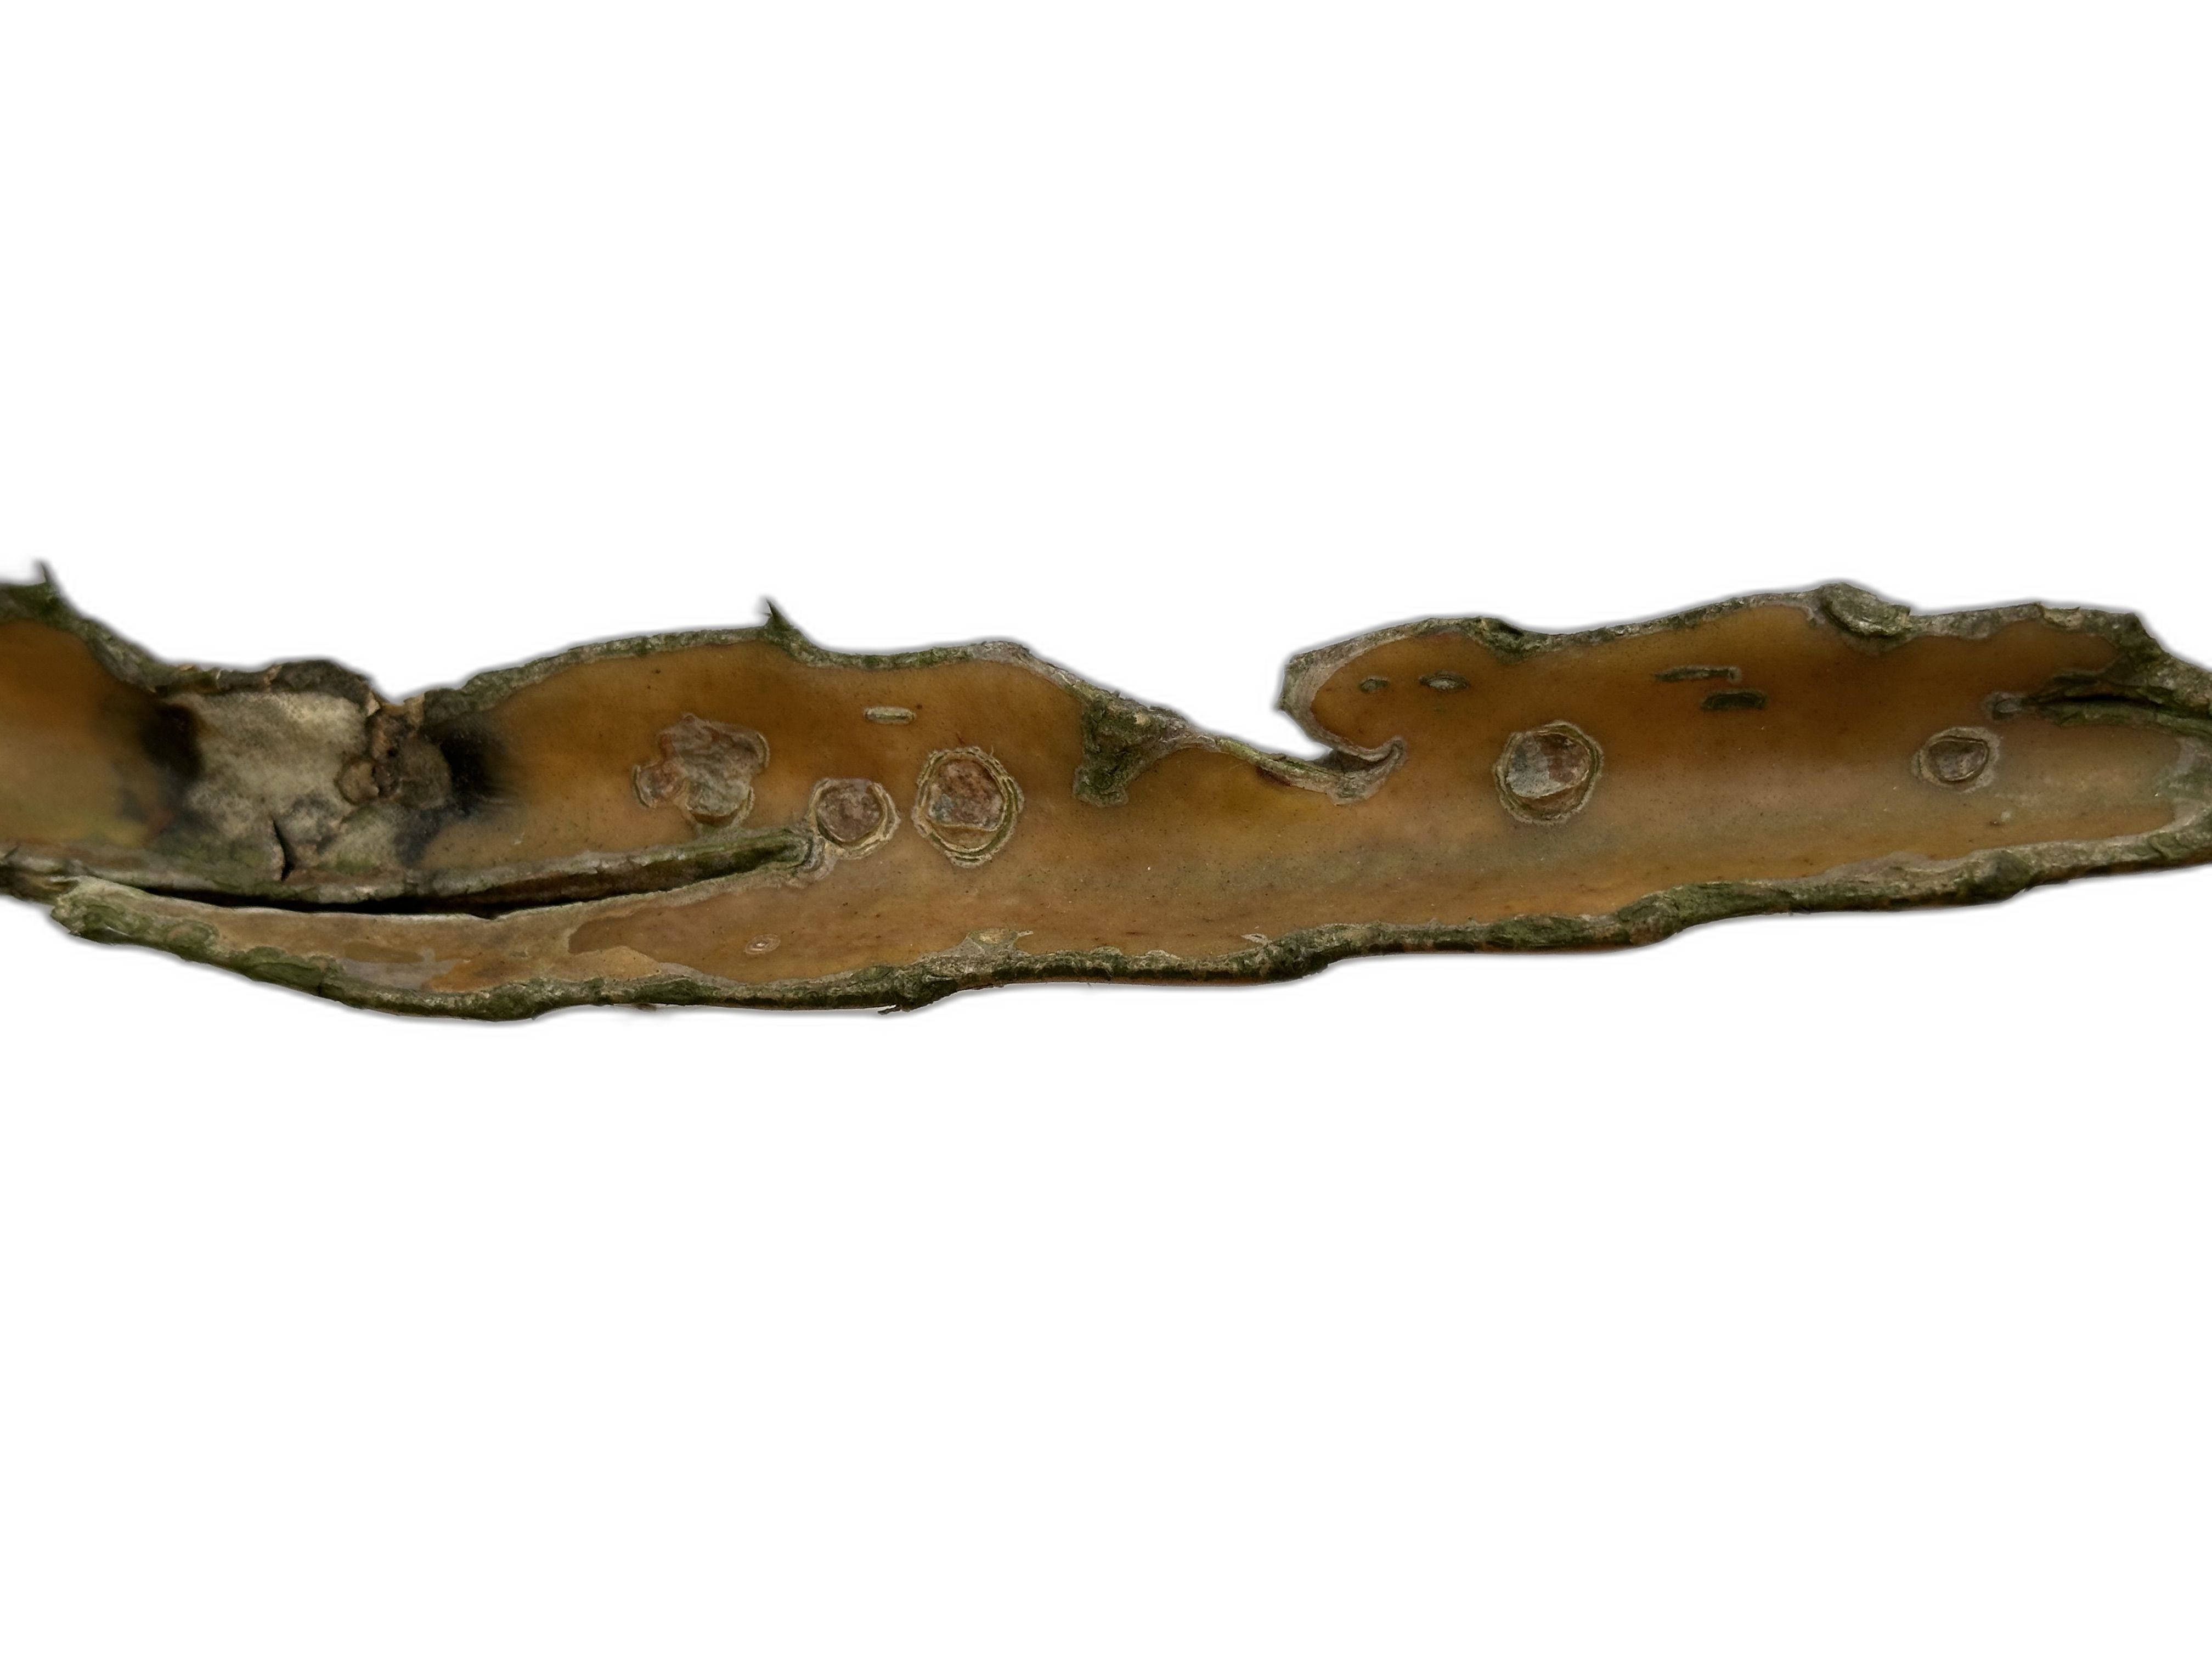
Label: Bad leaf